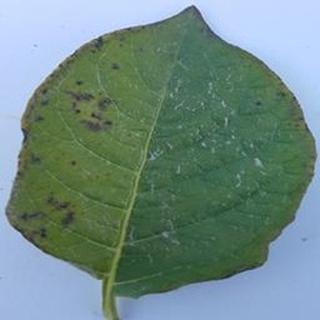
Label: potato_early_blight